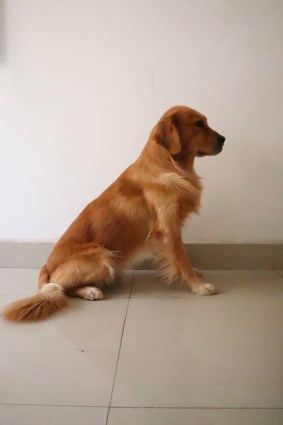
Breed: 5355-n000126-golden_retriever